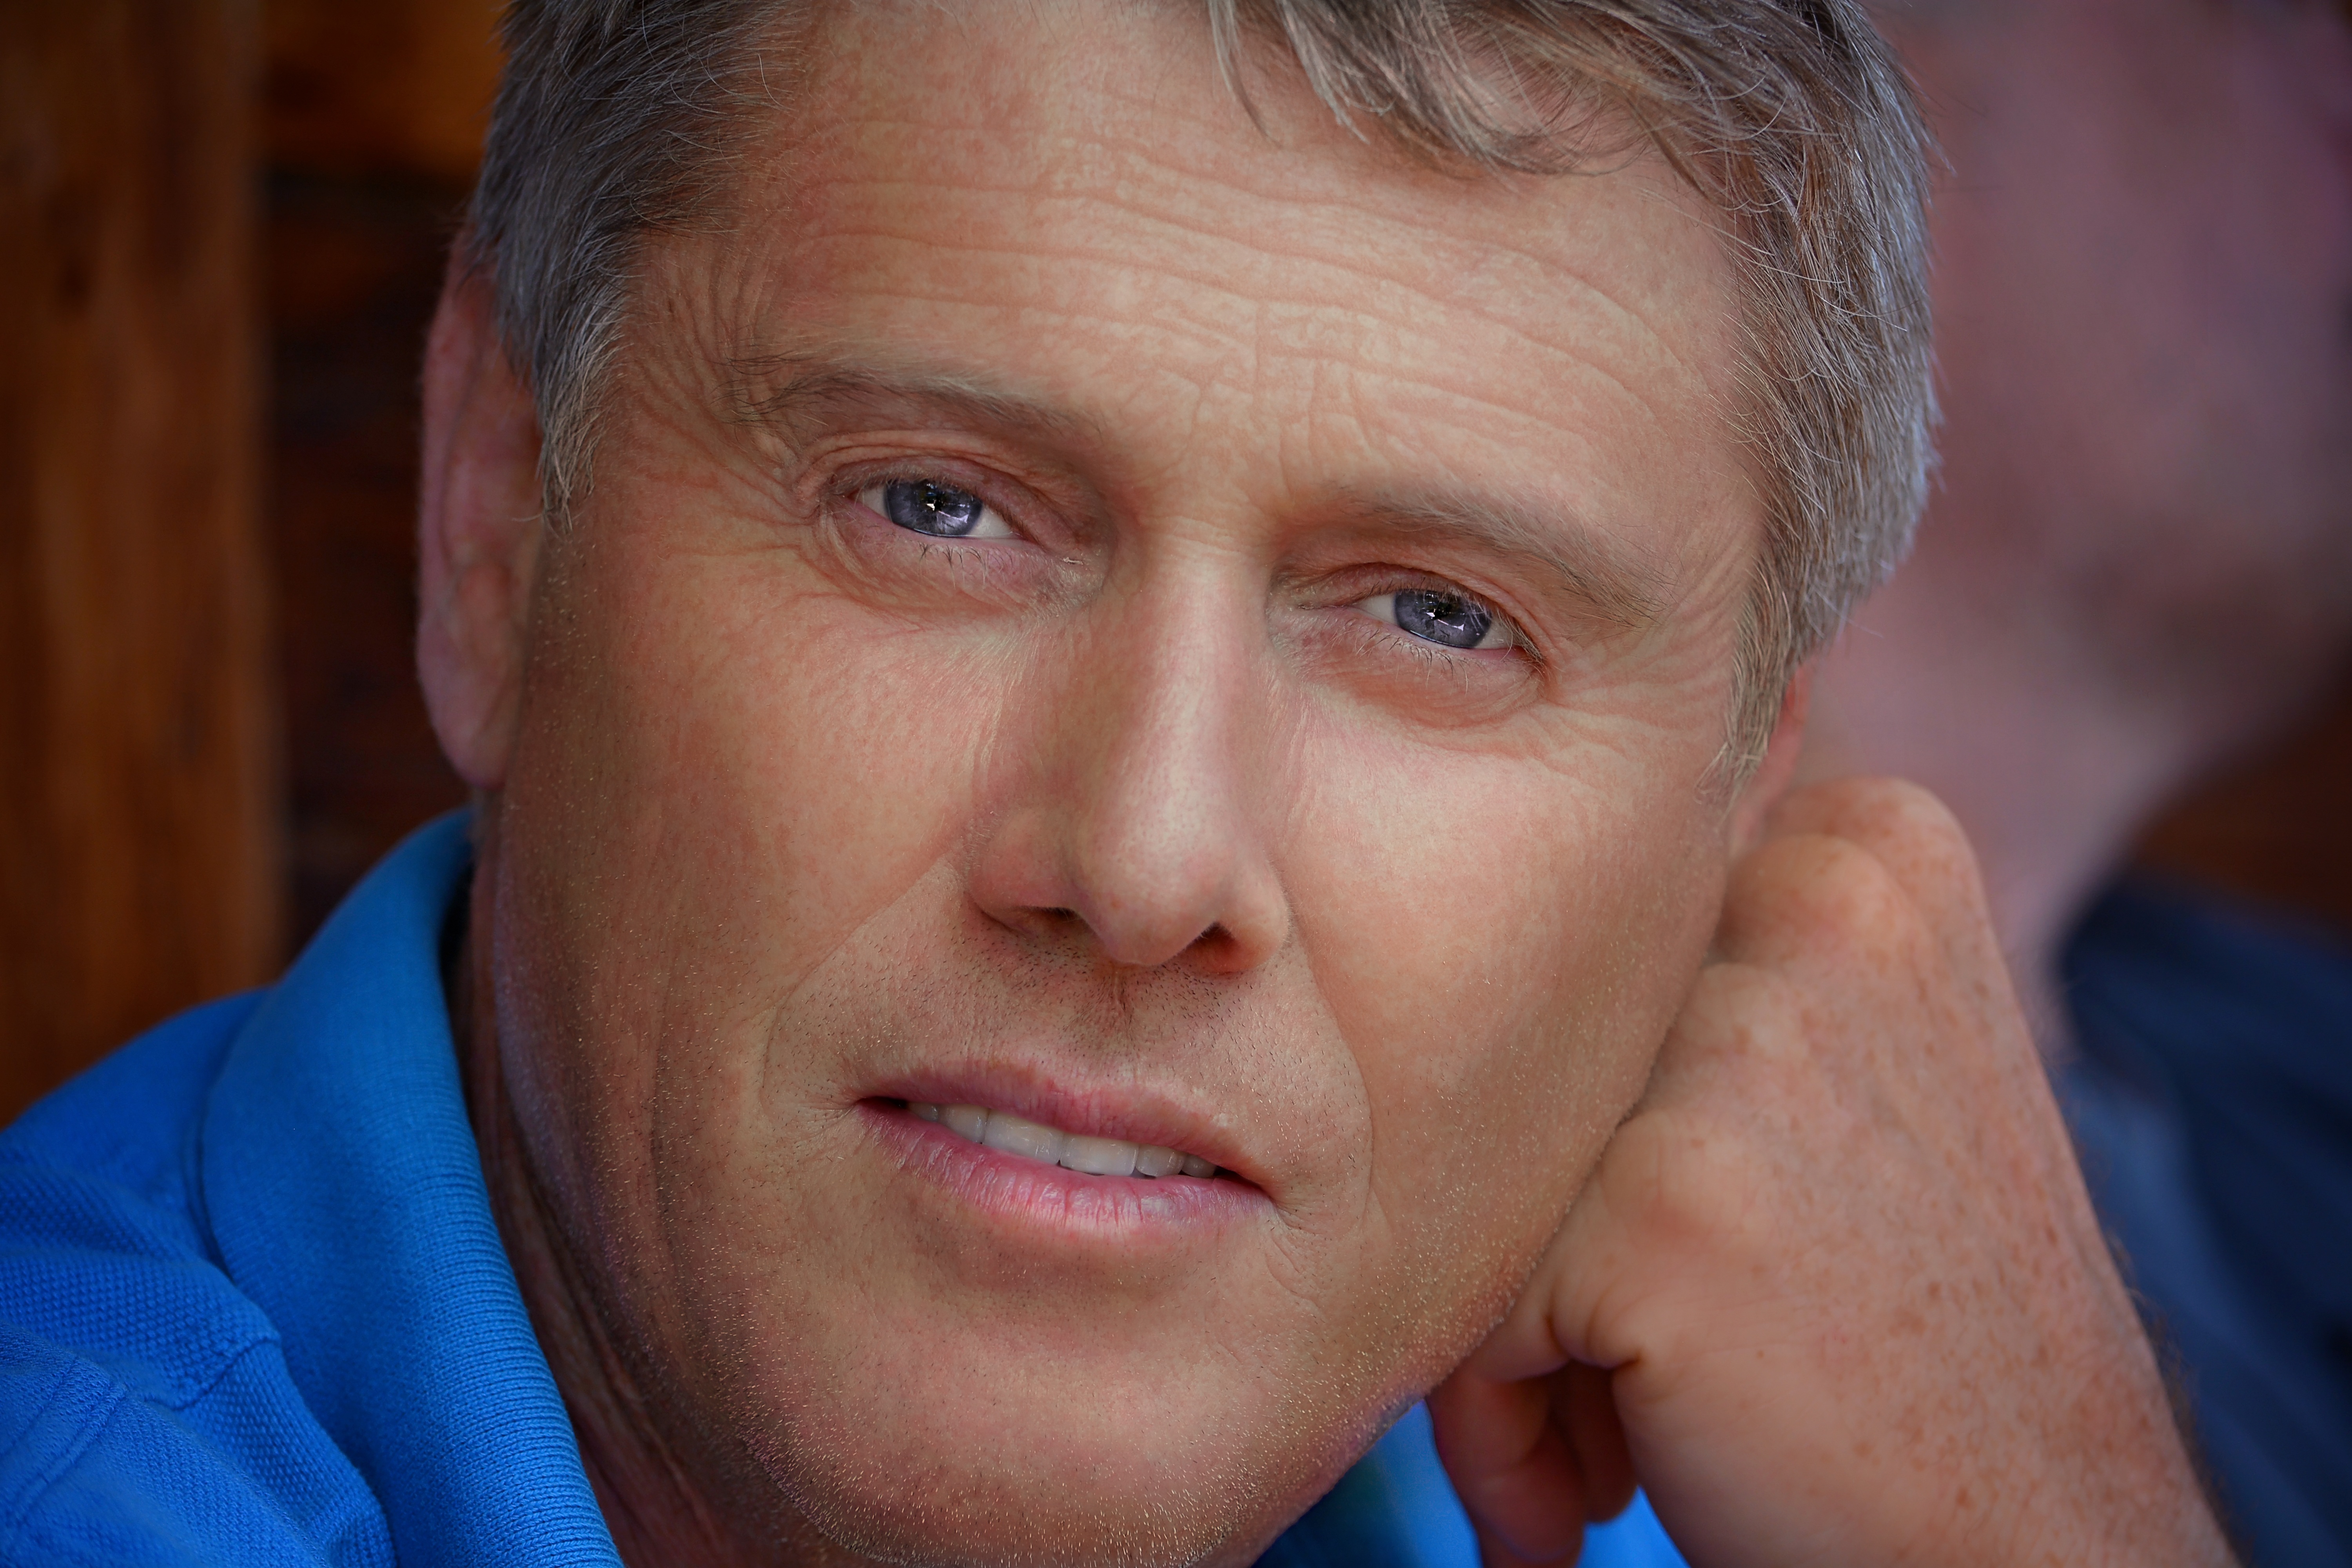
man, person, people, woman, male, ripe, portrait, child, human, close, facial expression, smile, mouth, senior citizen, close up, human body, face, nose, cheek, infant, eye, head, skin, organ, emotion, grandparent, portrait photography